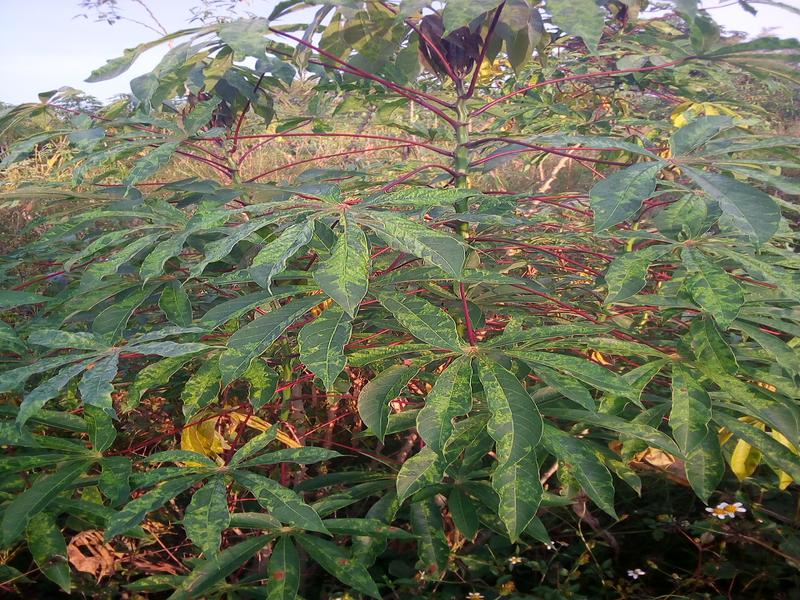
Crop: cassava
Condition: mosaic_disease